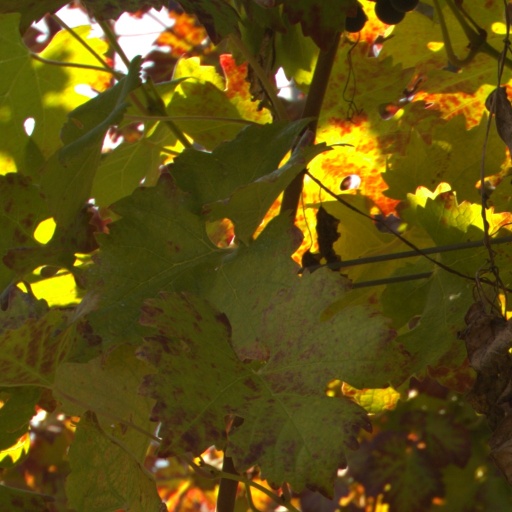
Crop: grape